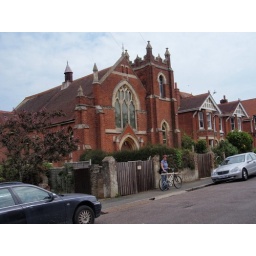
just another house on the street (Karen in front)